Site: brandenburg
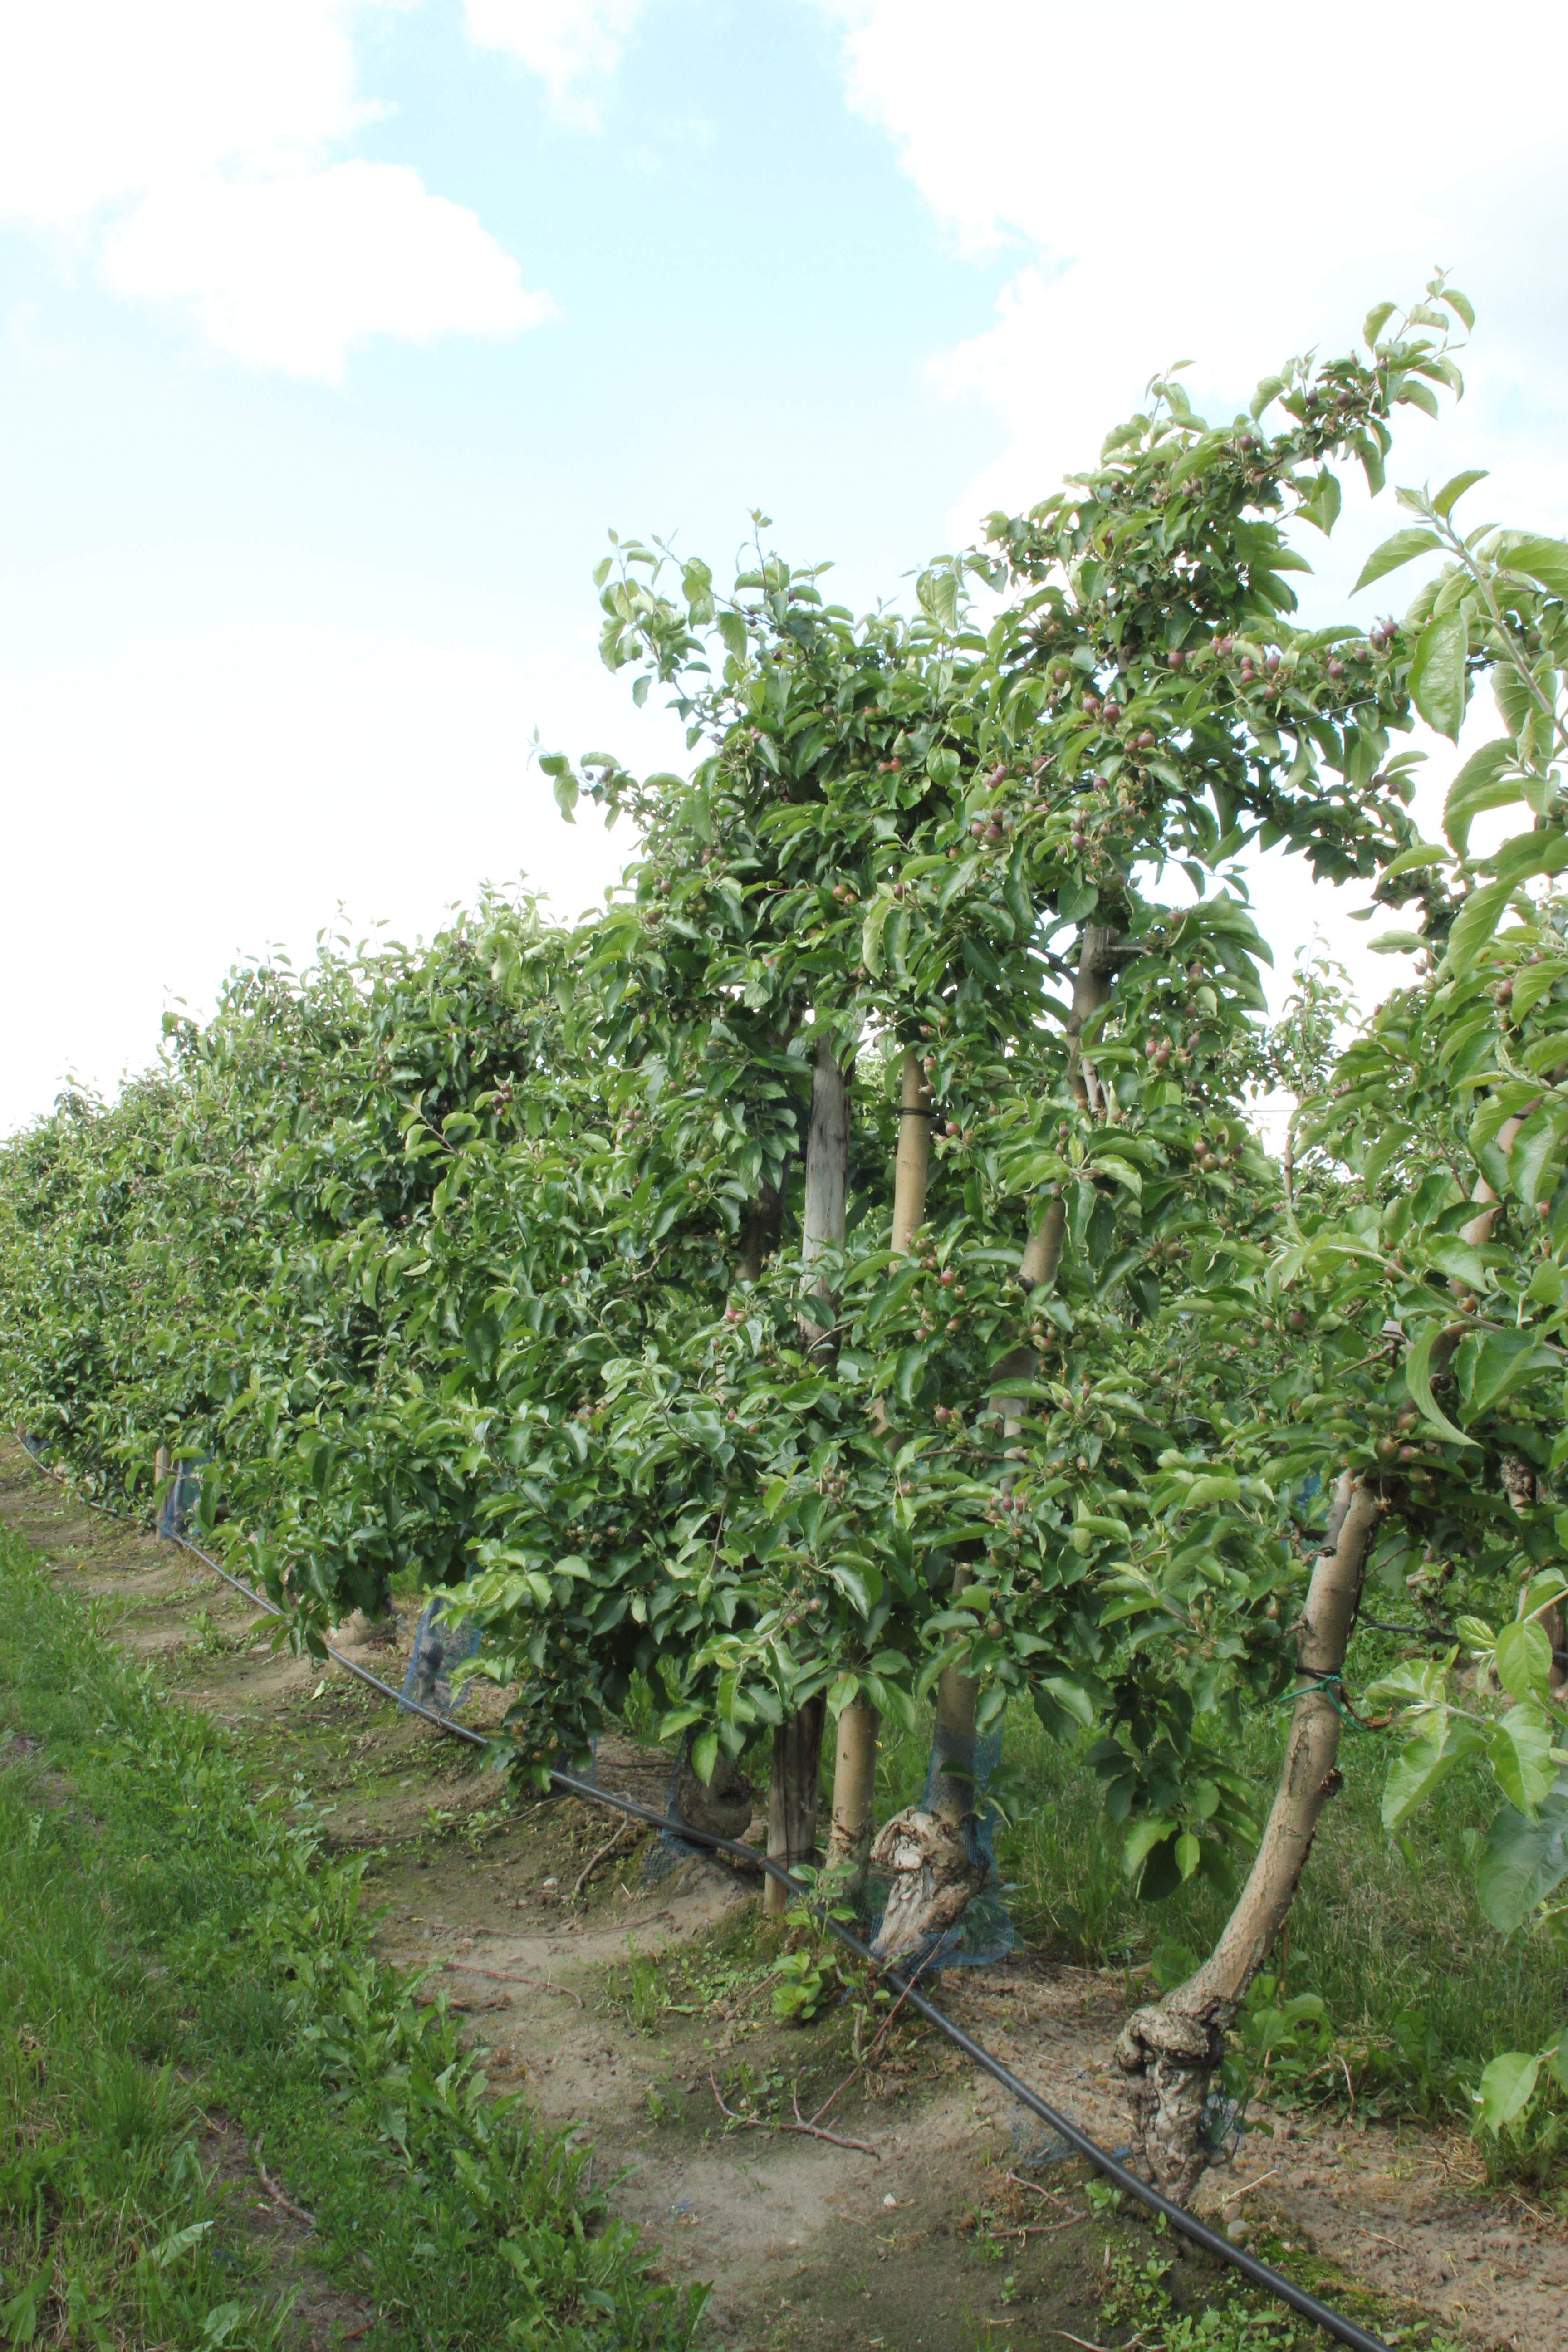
Growth stage (BBCH 72): Development of fruit